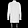
Label: Shirt